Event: Nepal Earthquake
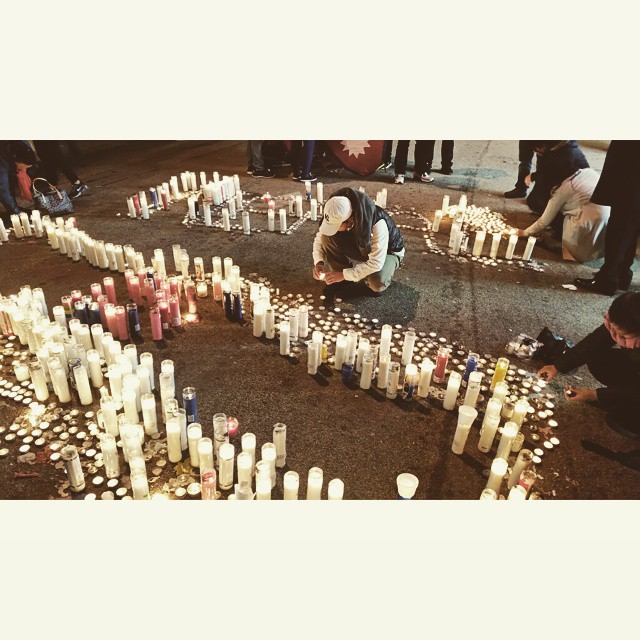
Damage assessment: no_damage